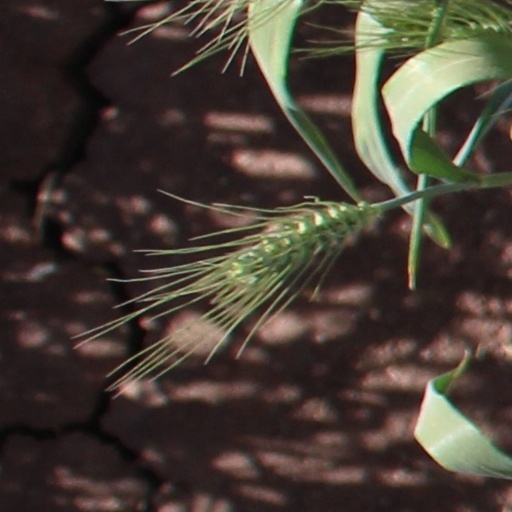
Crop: wheat